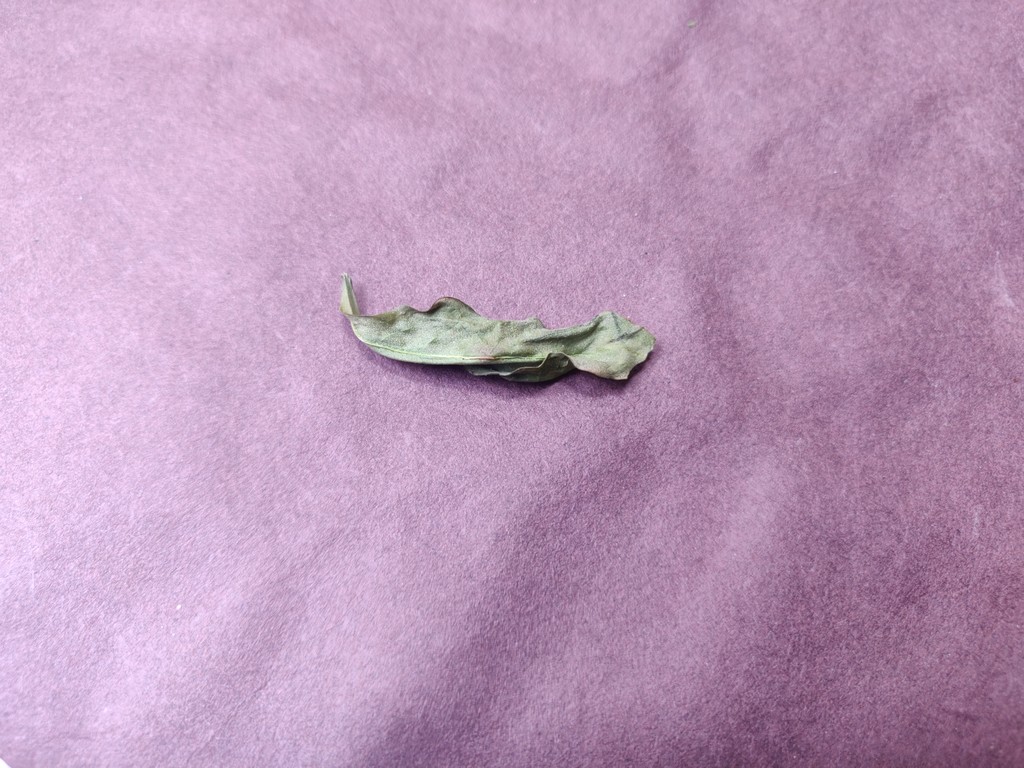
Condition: Dried
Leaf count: single
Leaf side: unknown